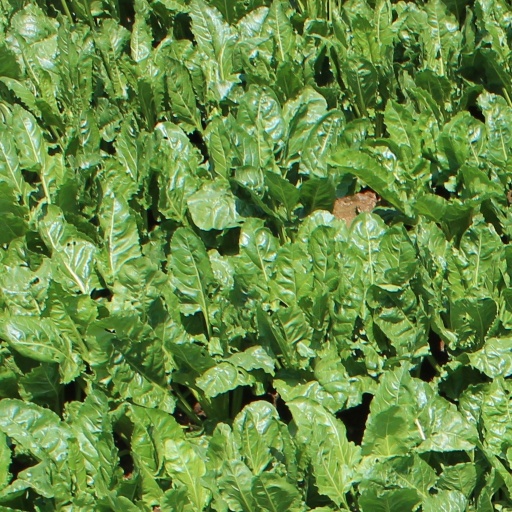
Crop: sugar beet